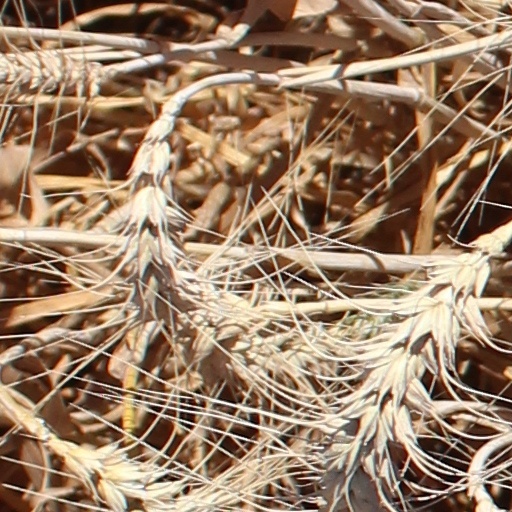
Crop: wheat